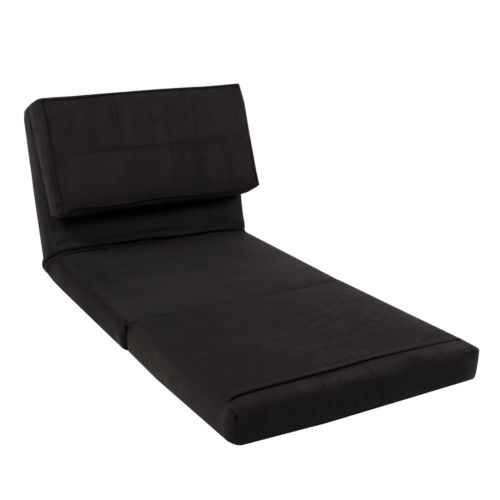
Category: sofa